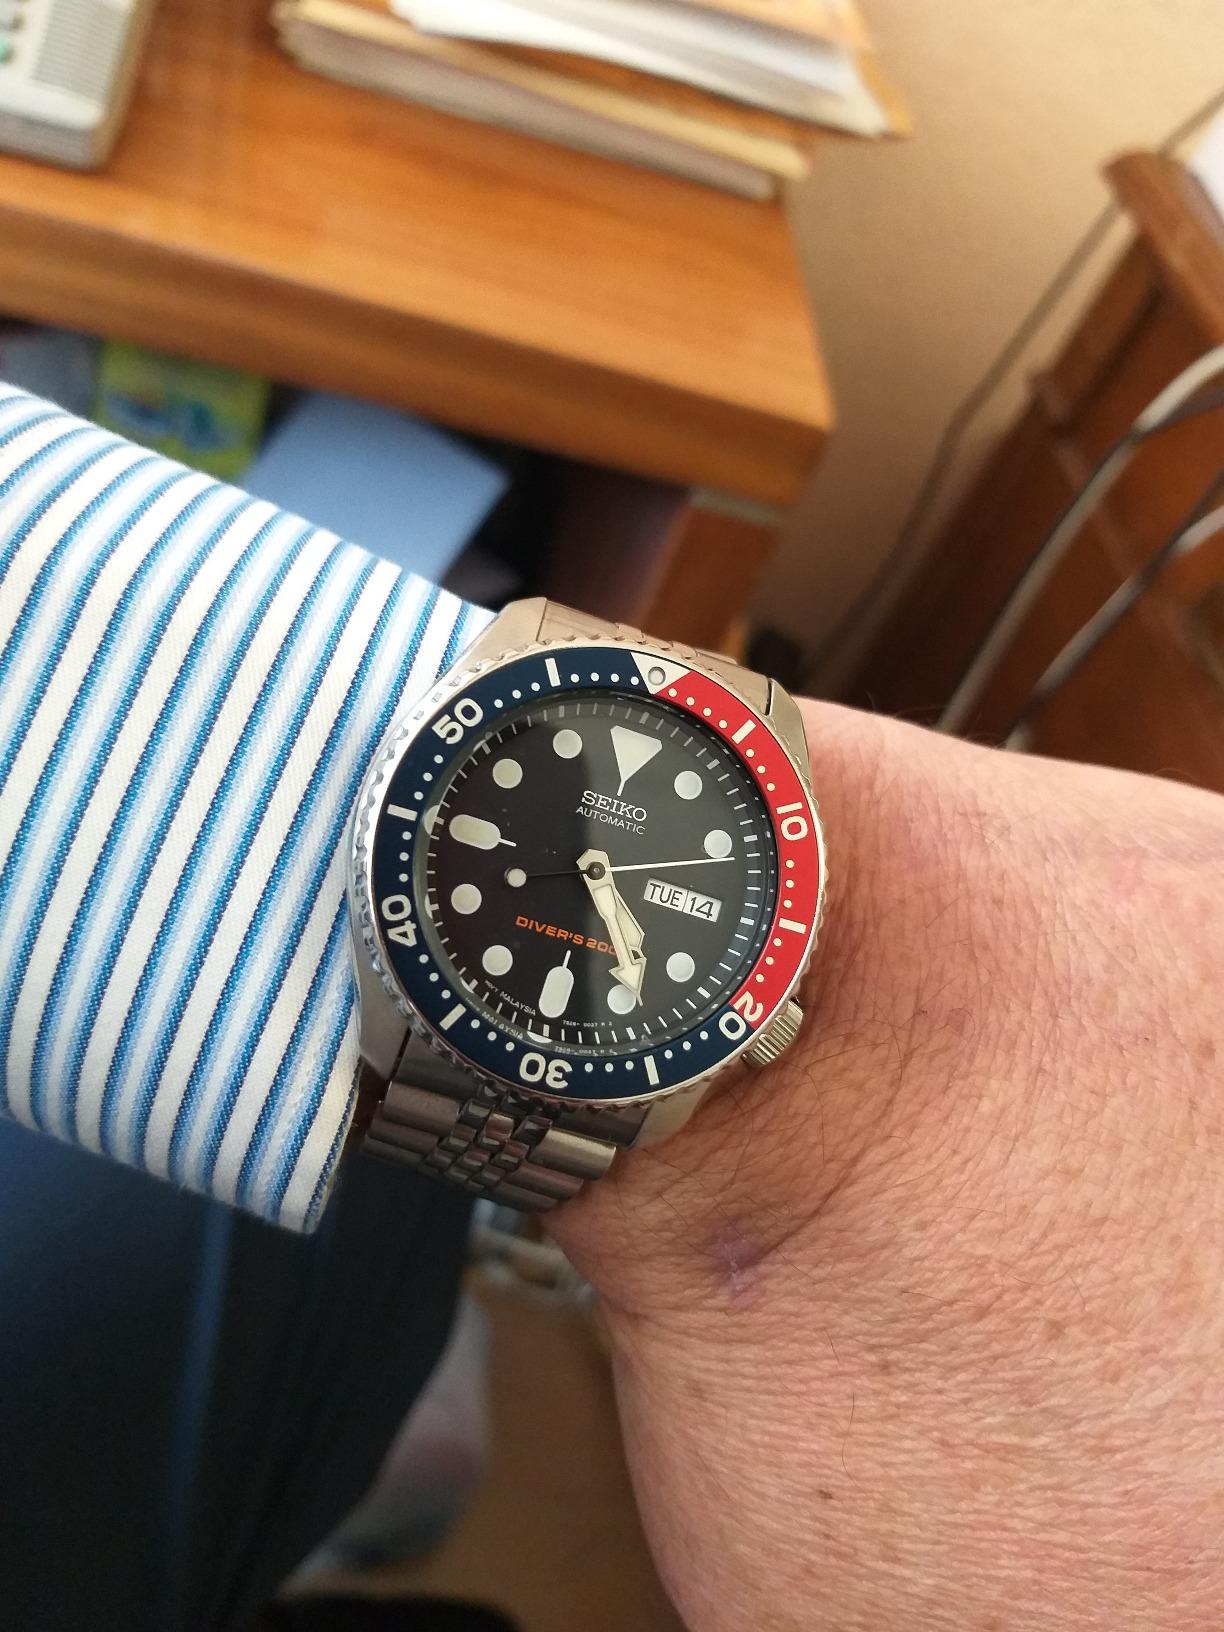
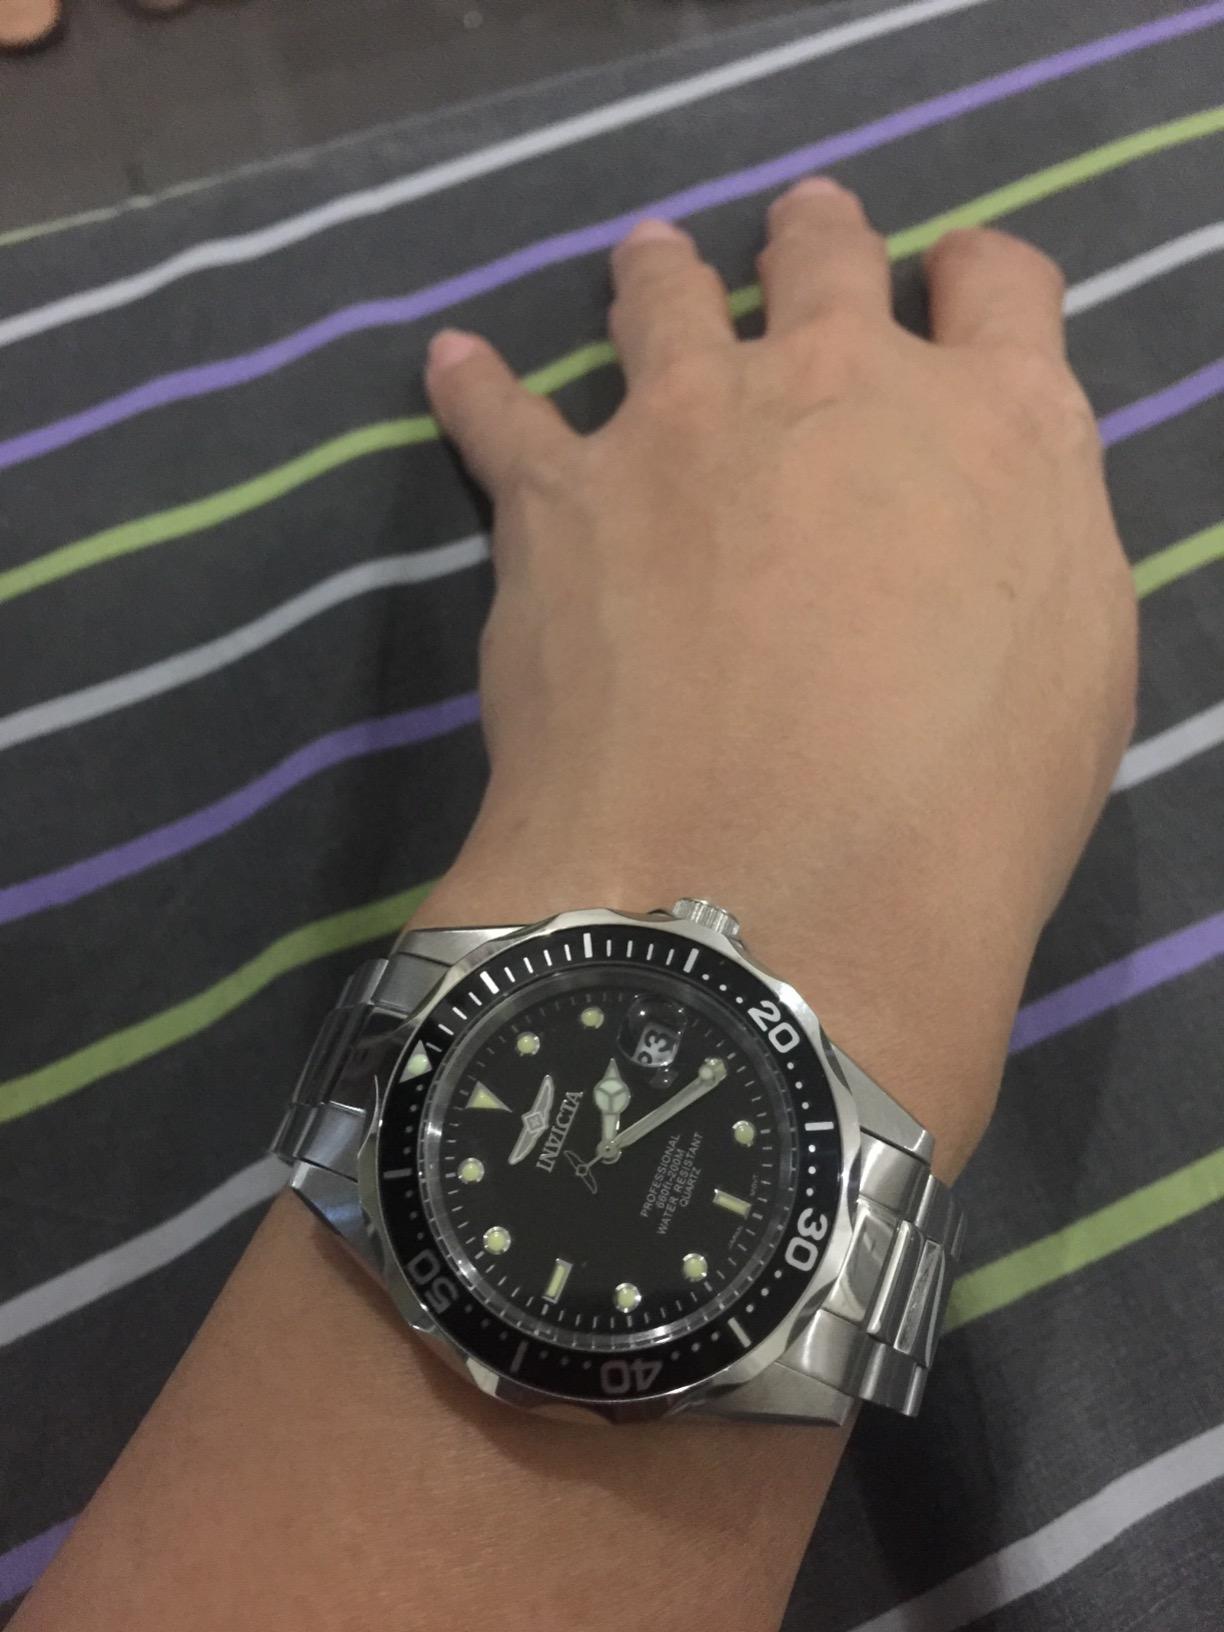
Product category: accessories_watch
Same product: no